Jay Sekulow

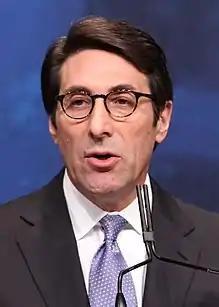
Sekulow at CPAC 2012

Jay Alan Sekulow (born June 10, 1956) is an American lawyer, radio, television talk show host and politically conservative media personality. He has been chief counsel of the American Center for Law & Justice (ACLJ) since 1991. As a member of President Donald Trump's legal team, he served as lead outside counsel for Trump's first impeachment trial in the United States Senate.